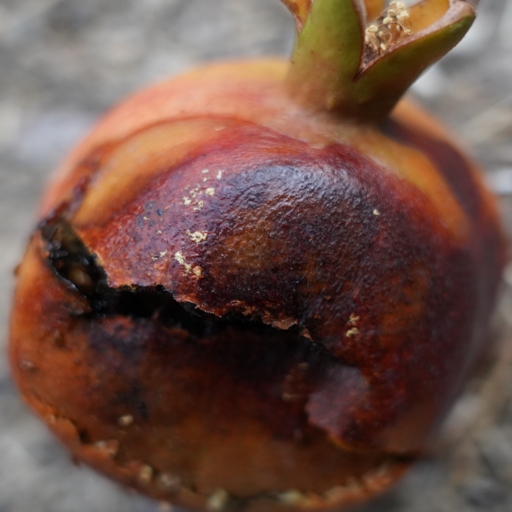
Label: Colletotrichum spp